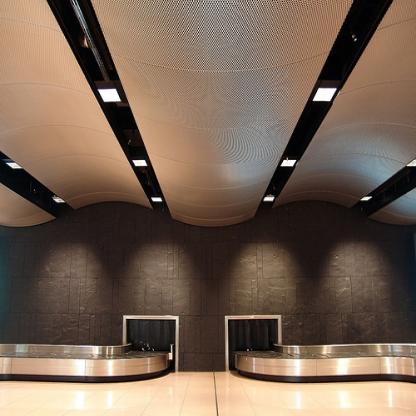
Scene: Indoor